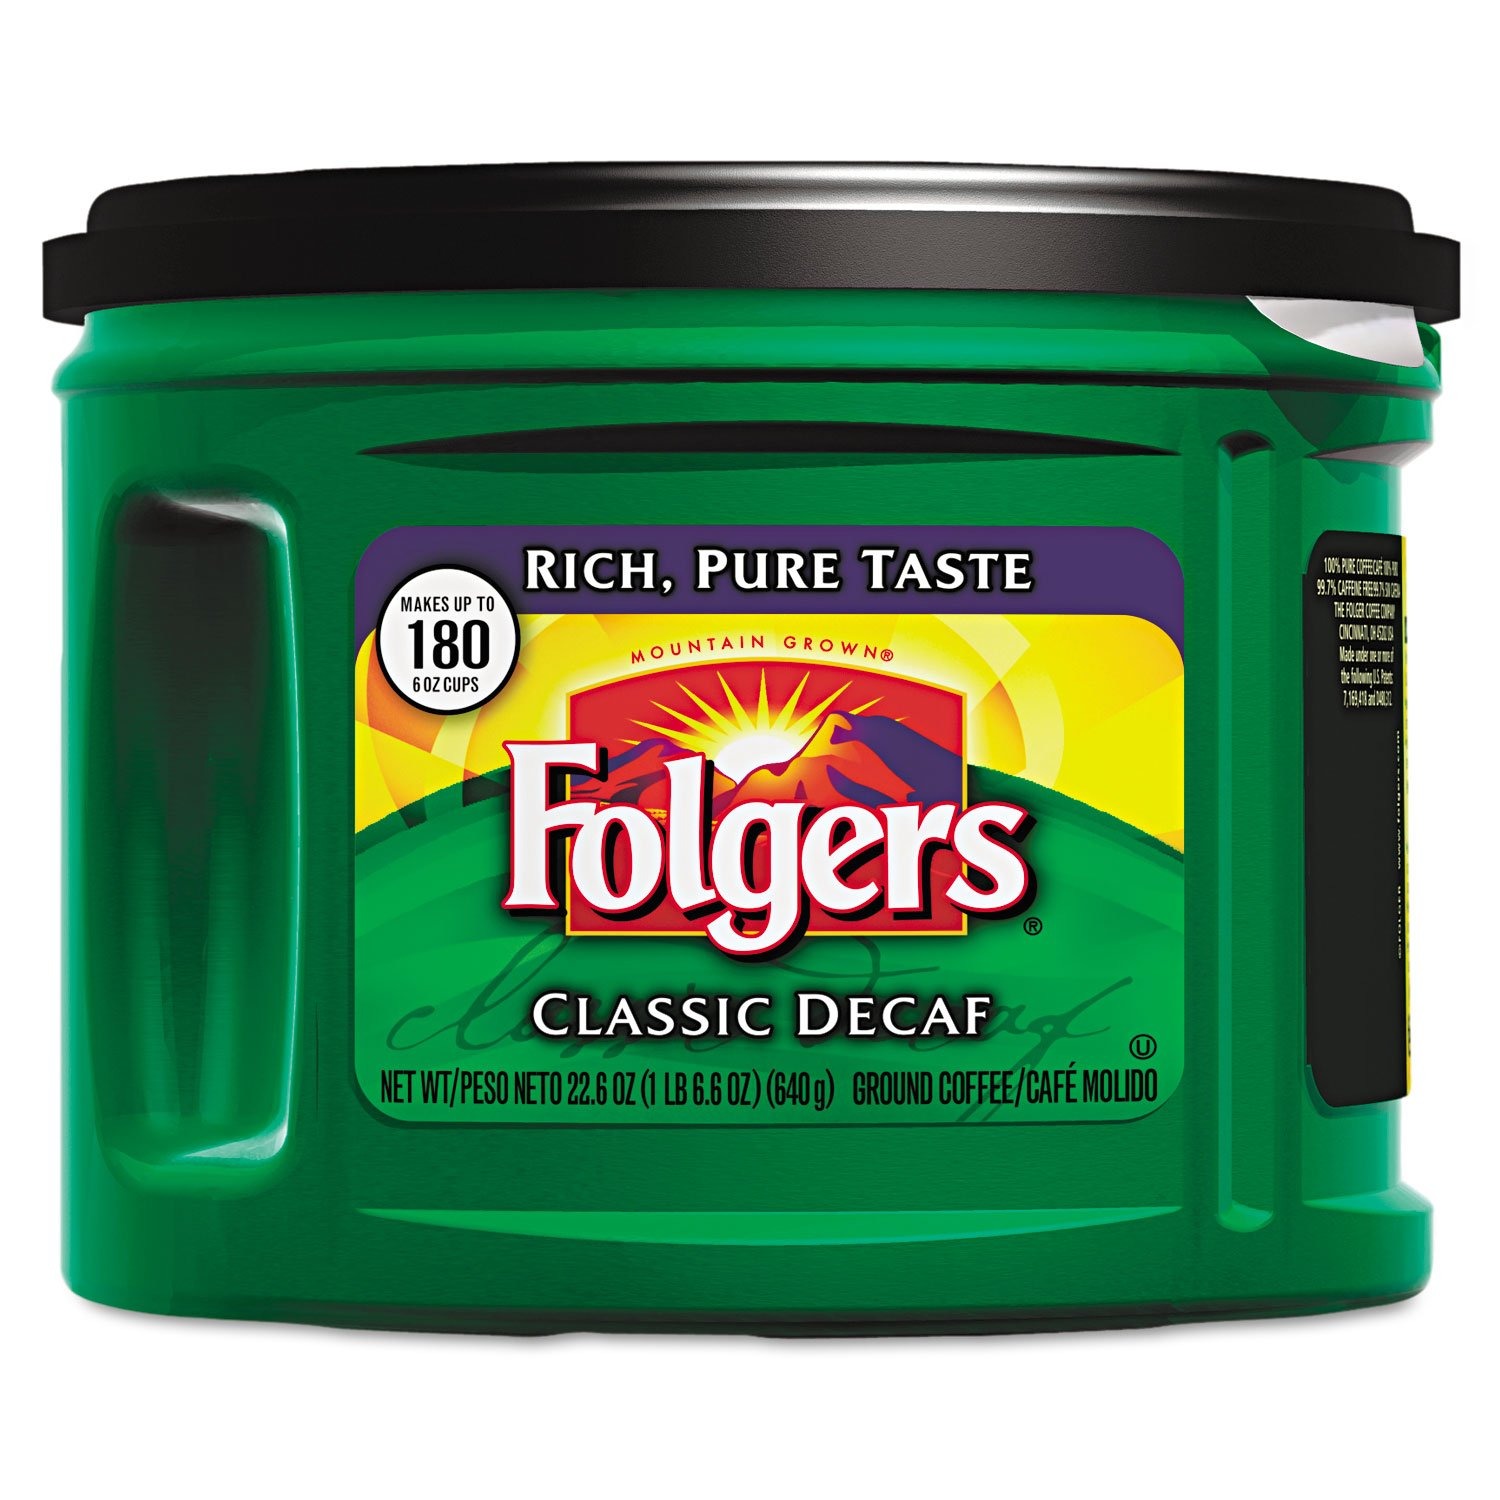
Item Name: Folgers 00374EA Coffee, Classic Roast Decaffeinated, Ground, 22 3/5oz Can
Bullet Point 1: Sold as 1 EA.
Bullet Point 2: 100% mountain grown. Smooth, rich and consistent flavor.
Bullet Point 3: Unique blend to create a rich, pure taste.
Bullet Point 4: Specially roasted to release rich flavors and aromas.
Product Description: 100% mountain grown. Smooth, rich, consistent flavor. It's the perfect pick-me-up for use at home or at the office. Coffee is uniquely blended to create a rich, pure taste. Specially roasted to release rich flavors and aromas.
Value: 22.6
Unit: Ounce

Price: 27.97